Adelbert Ames

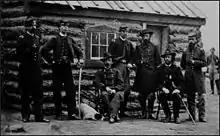
Ames (seated, center) and his staff during the American Civil War

While his experience at Gettysburg did not achieve the renown of Chamberlain's, Ames performed well under challenging circumstances. During the massive assault by Confederate Lt. Gen. Richard S. Ewell on July 1, 1863, Ames's division commander, Brig. Gen. Francis C. Barlow, moved his division well in front of other elements of the XI Corps to a slight rise, now known as Barlow's Knoll. This salient position was quickly overrun, and Barlow was wounded and captured. Ames took command of the division and led it in retreat through the streets of Gettysburg to a position on Cemetery Hill. On July 2, the second day of battle, Ames's battered division bore the brunt of the assault on East Cemetery Hill by Maj. Gen. Jubal A. Early, but was able to hold the critical position with help from surrounding units. At one point, Ames himself took part in the hand-to-hand fighting. After the battle, the men of the 20th Maine presented Ames with their battle flag as a token of their esteem.